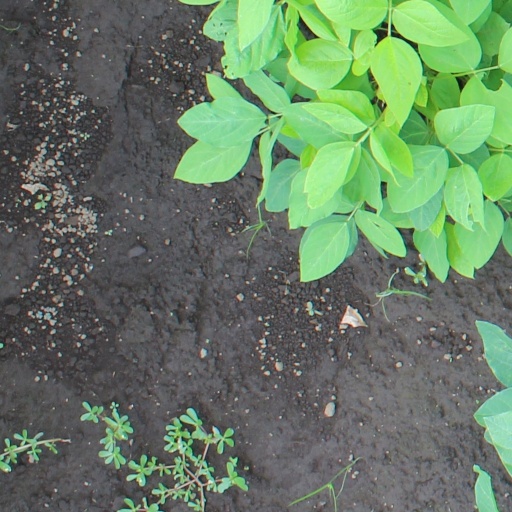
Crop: soybean